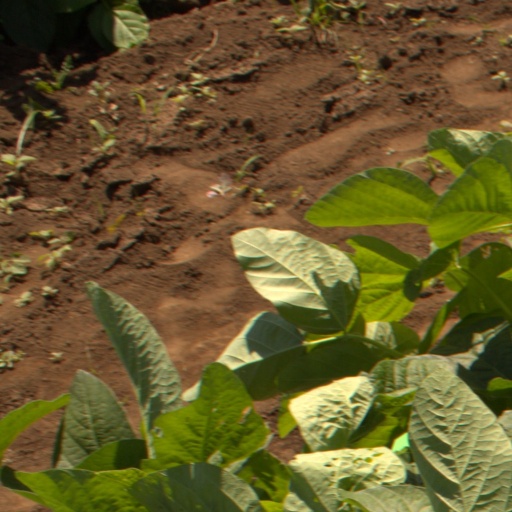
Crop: soybean